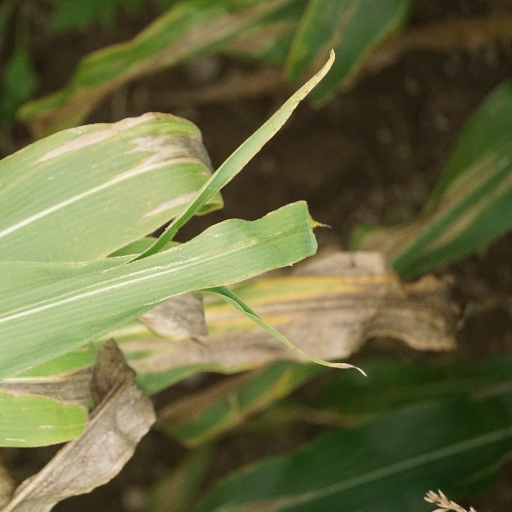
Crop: maize; corn